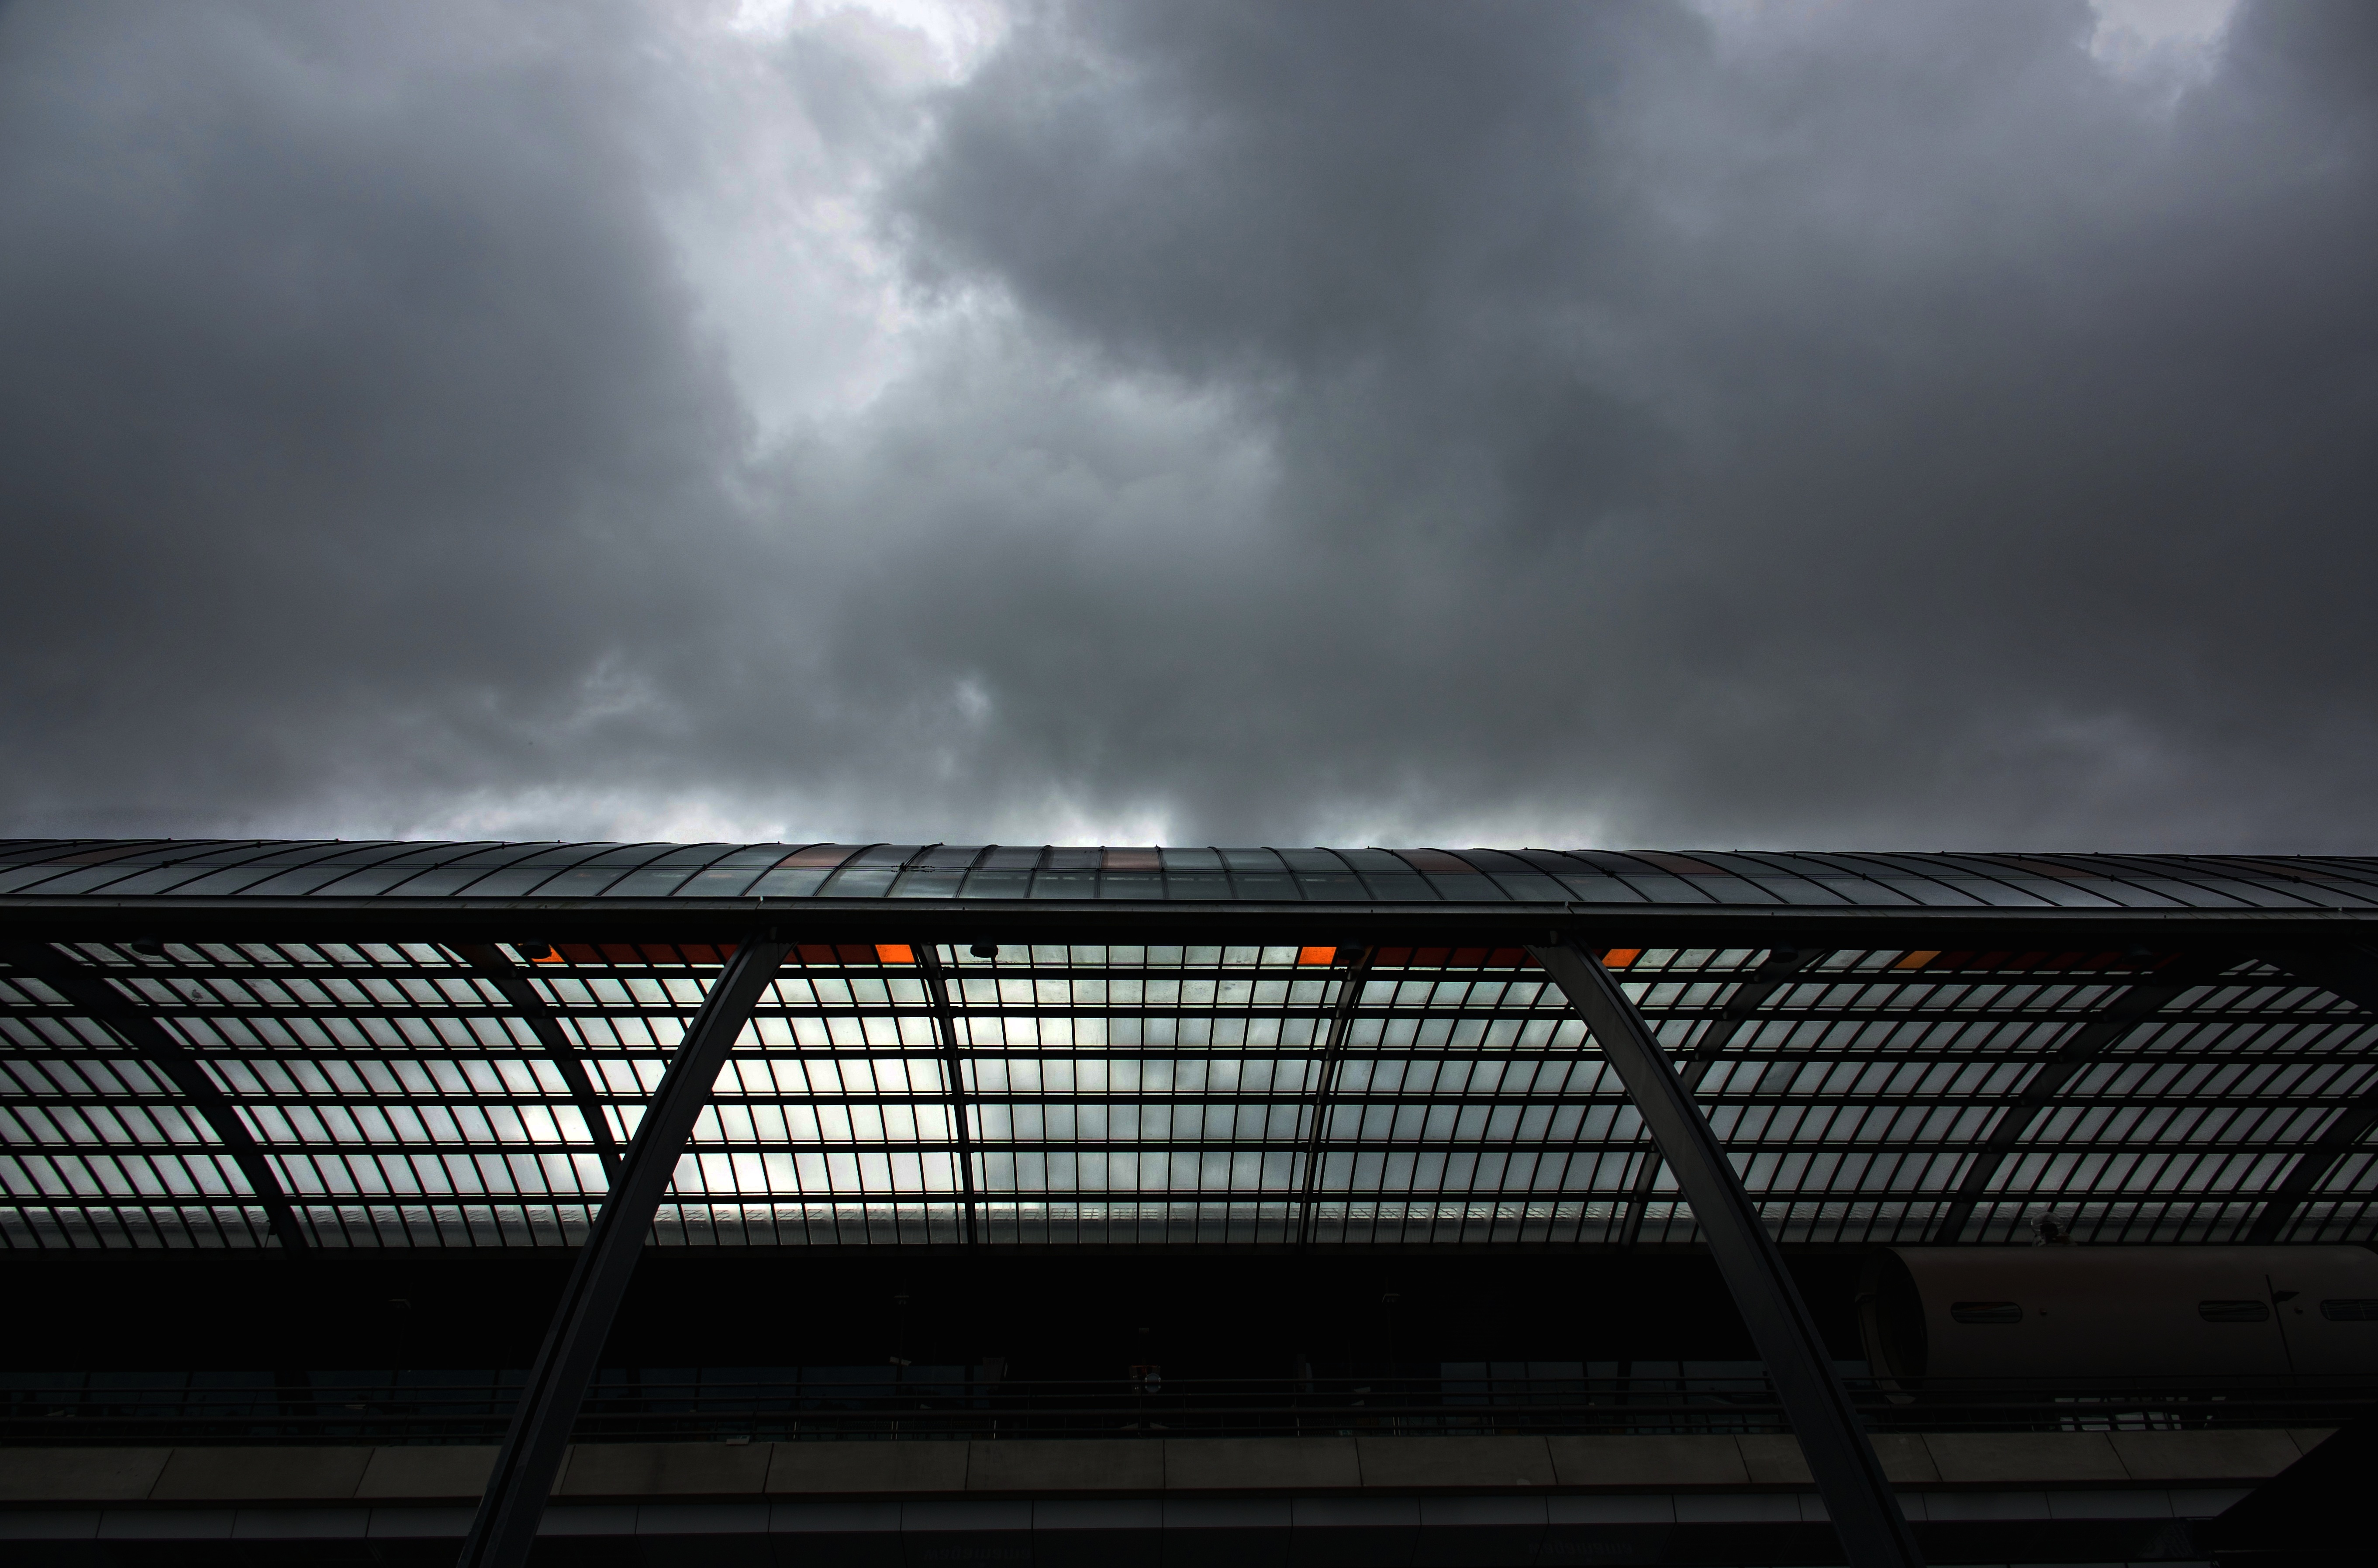
light, cloud, structure, sky, night, sunlight, line, reflection, weather, darkness, stadium, arena, shape, atmosphere of earth, sport venue